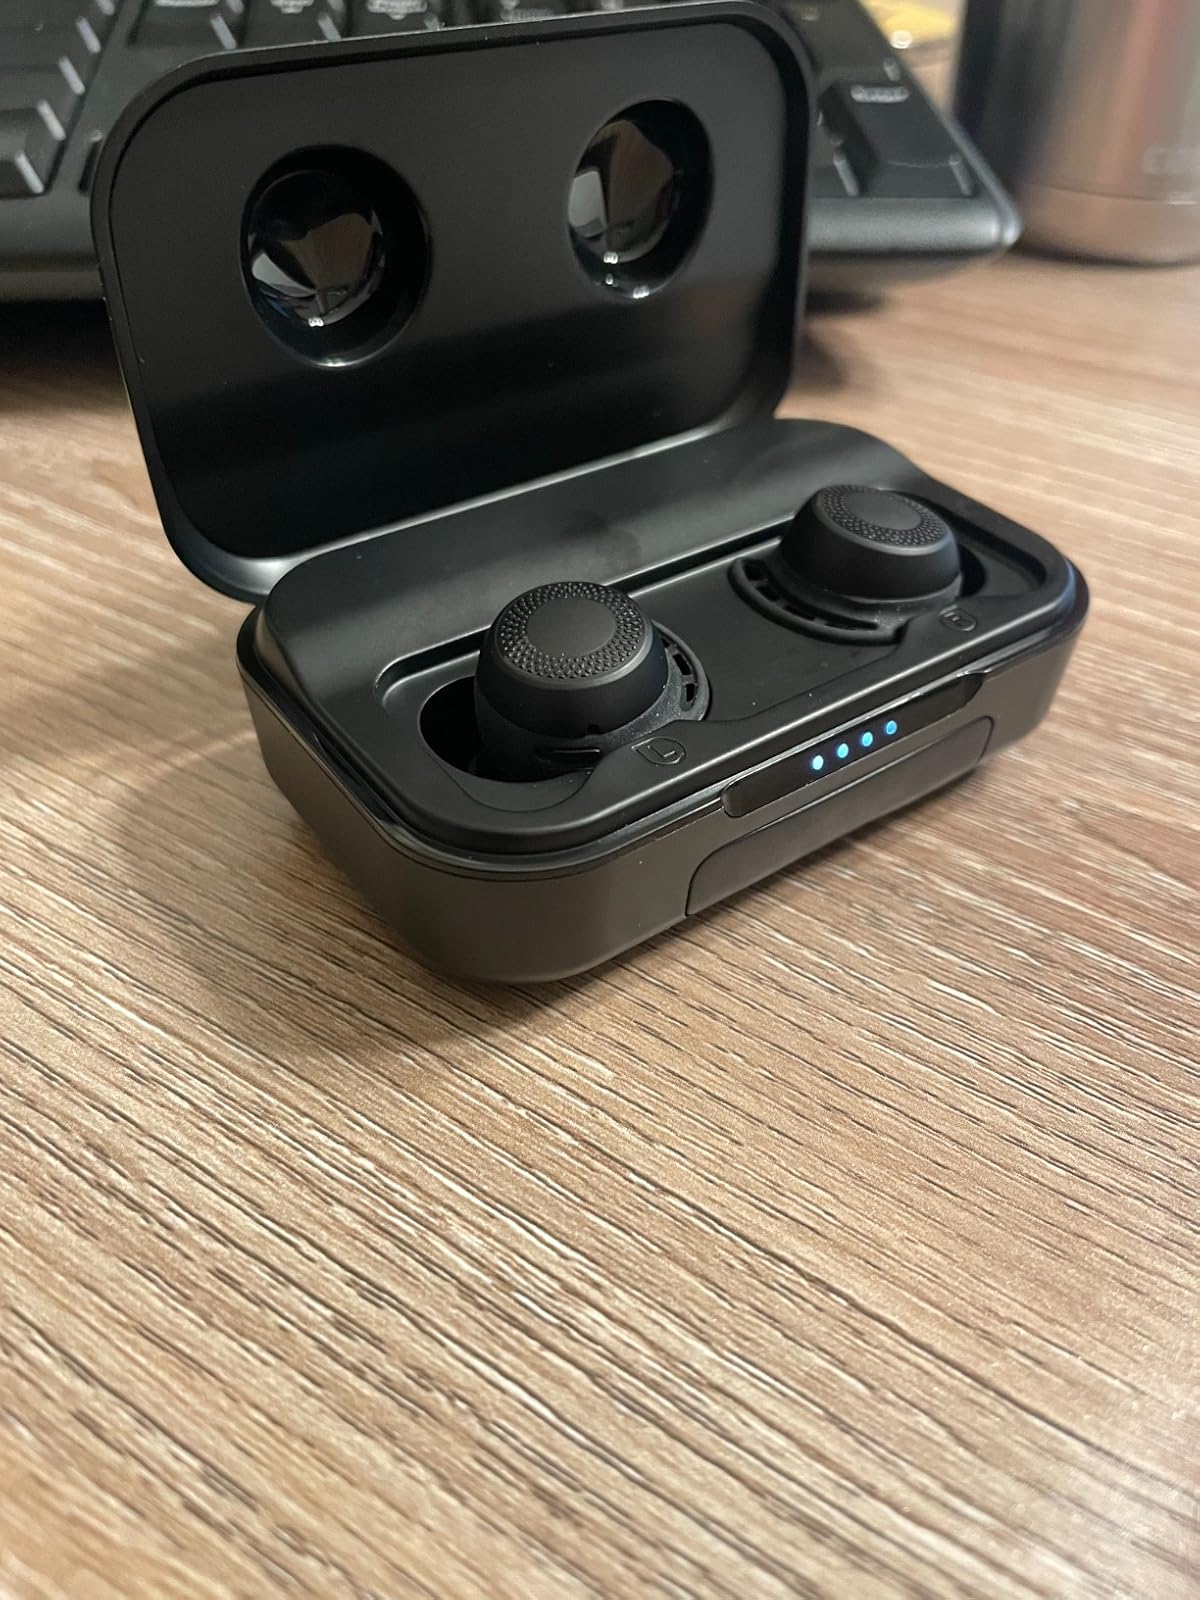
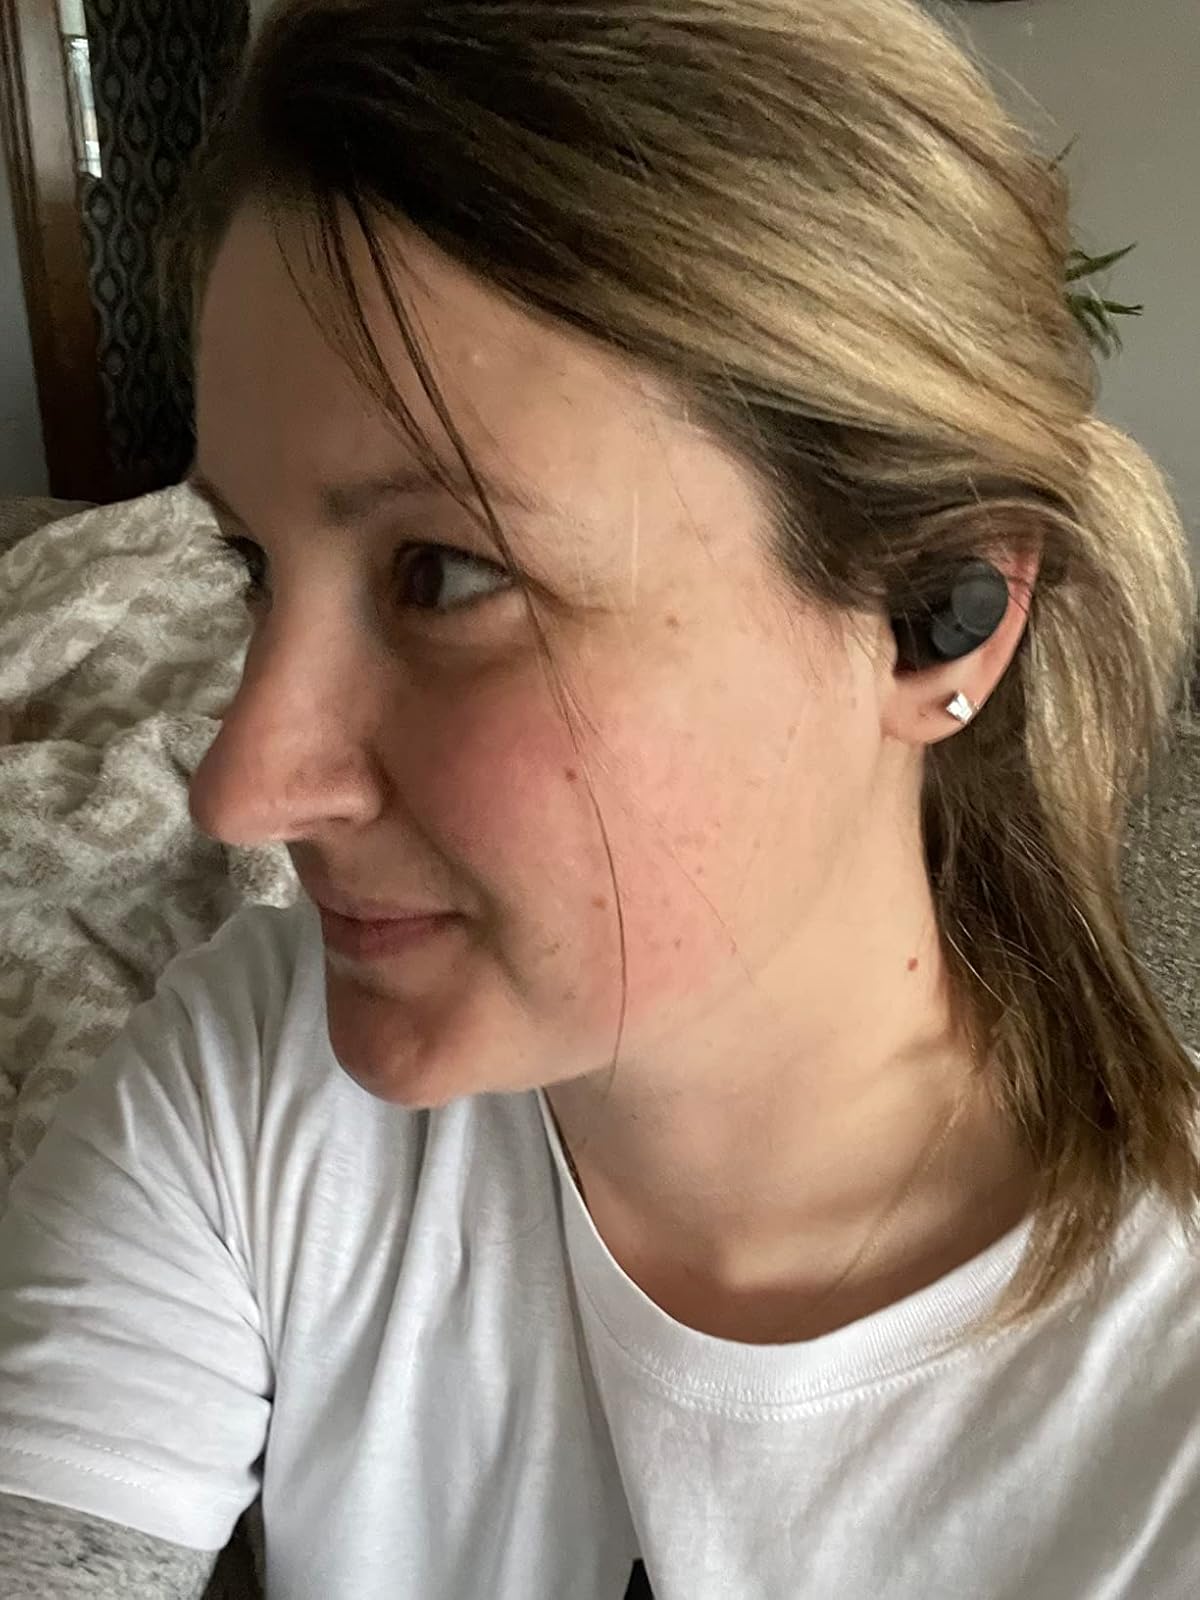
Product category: earbuds
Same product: no